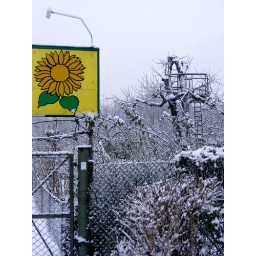
tree house in some garden